Helsinki Central Station

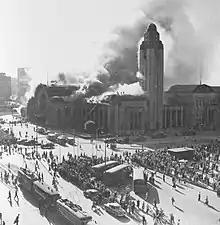
A devastating fire broke out at the Helsinki railway station on 14 June 1950.

After the Civil War had ended, the situation in the country was seen as so serious that the railway engineer Orrman was ordered to oversee the completion of the Helsinki railway station. The old station building remained in use until the new station building was completed after spending 12 years under construction. The badly deteriorated old station building, the scaffolding that had been around the clock tower for five years and the fence around the construction site were all dismantled in December 1918.